Nemra (band)

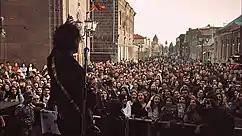

On August 22, Nemra had a performance at "One Caucasus" Festival in Tserakvi, Georgia.